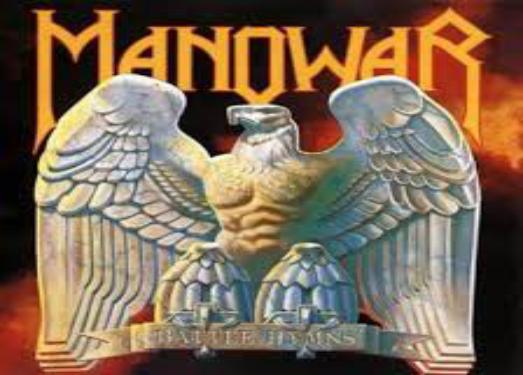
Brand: Man O' War
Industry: Clothes